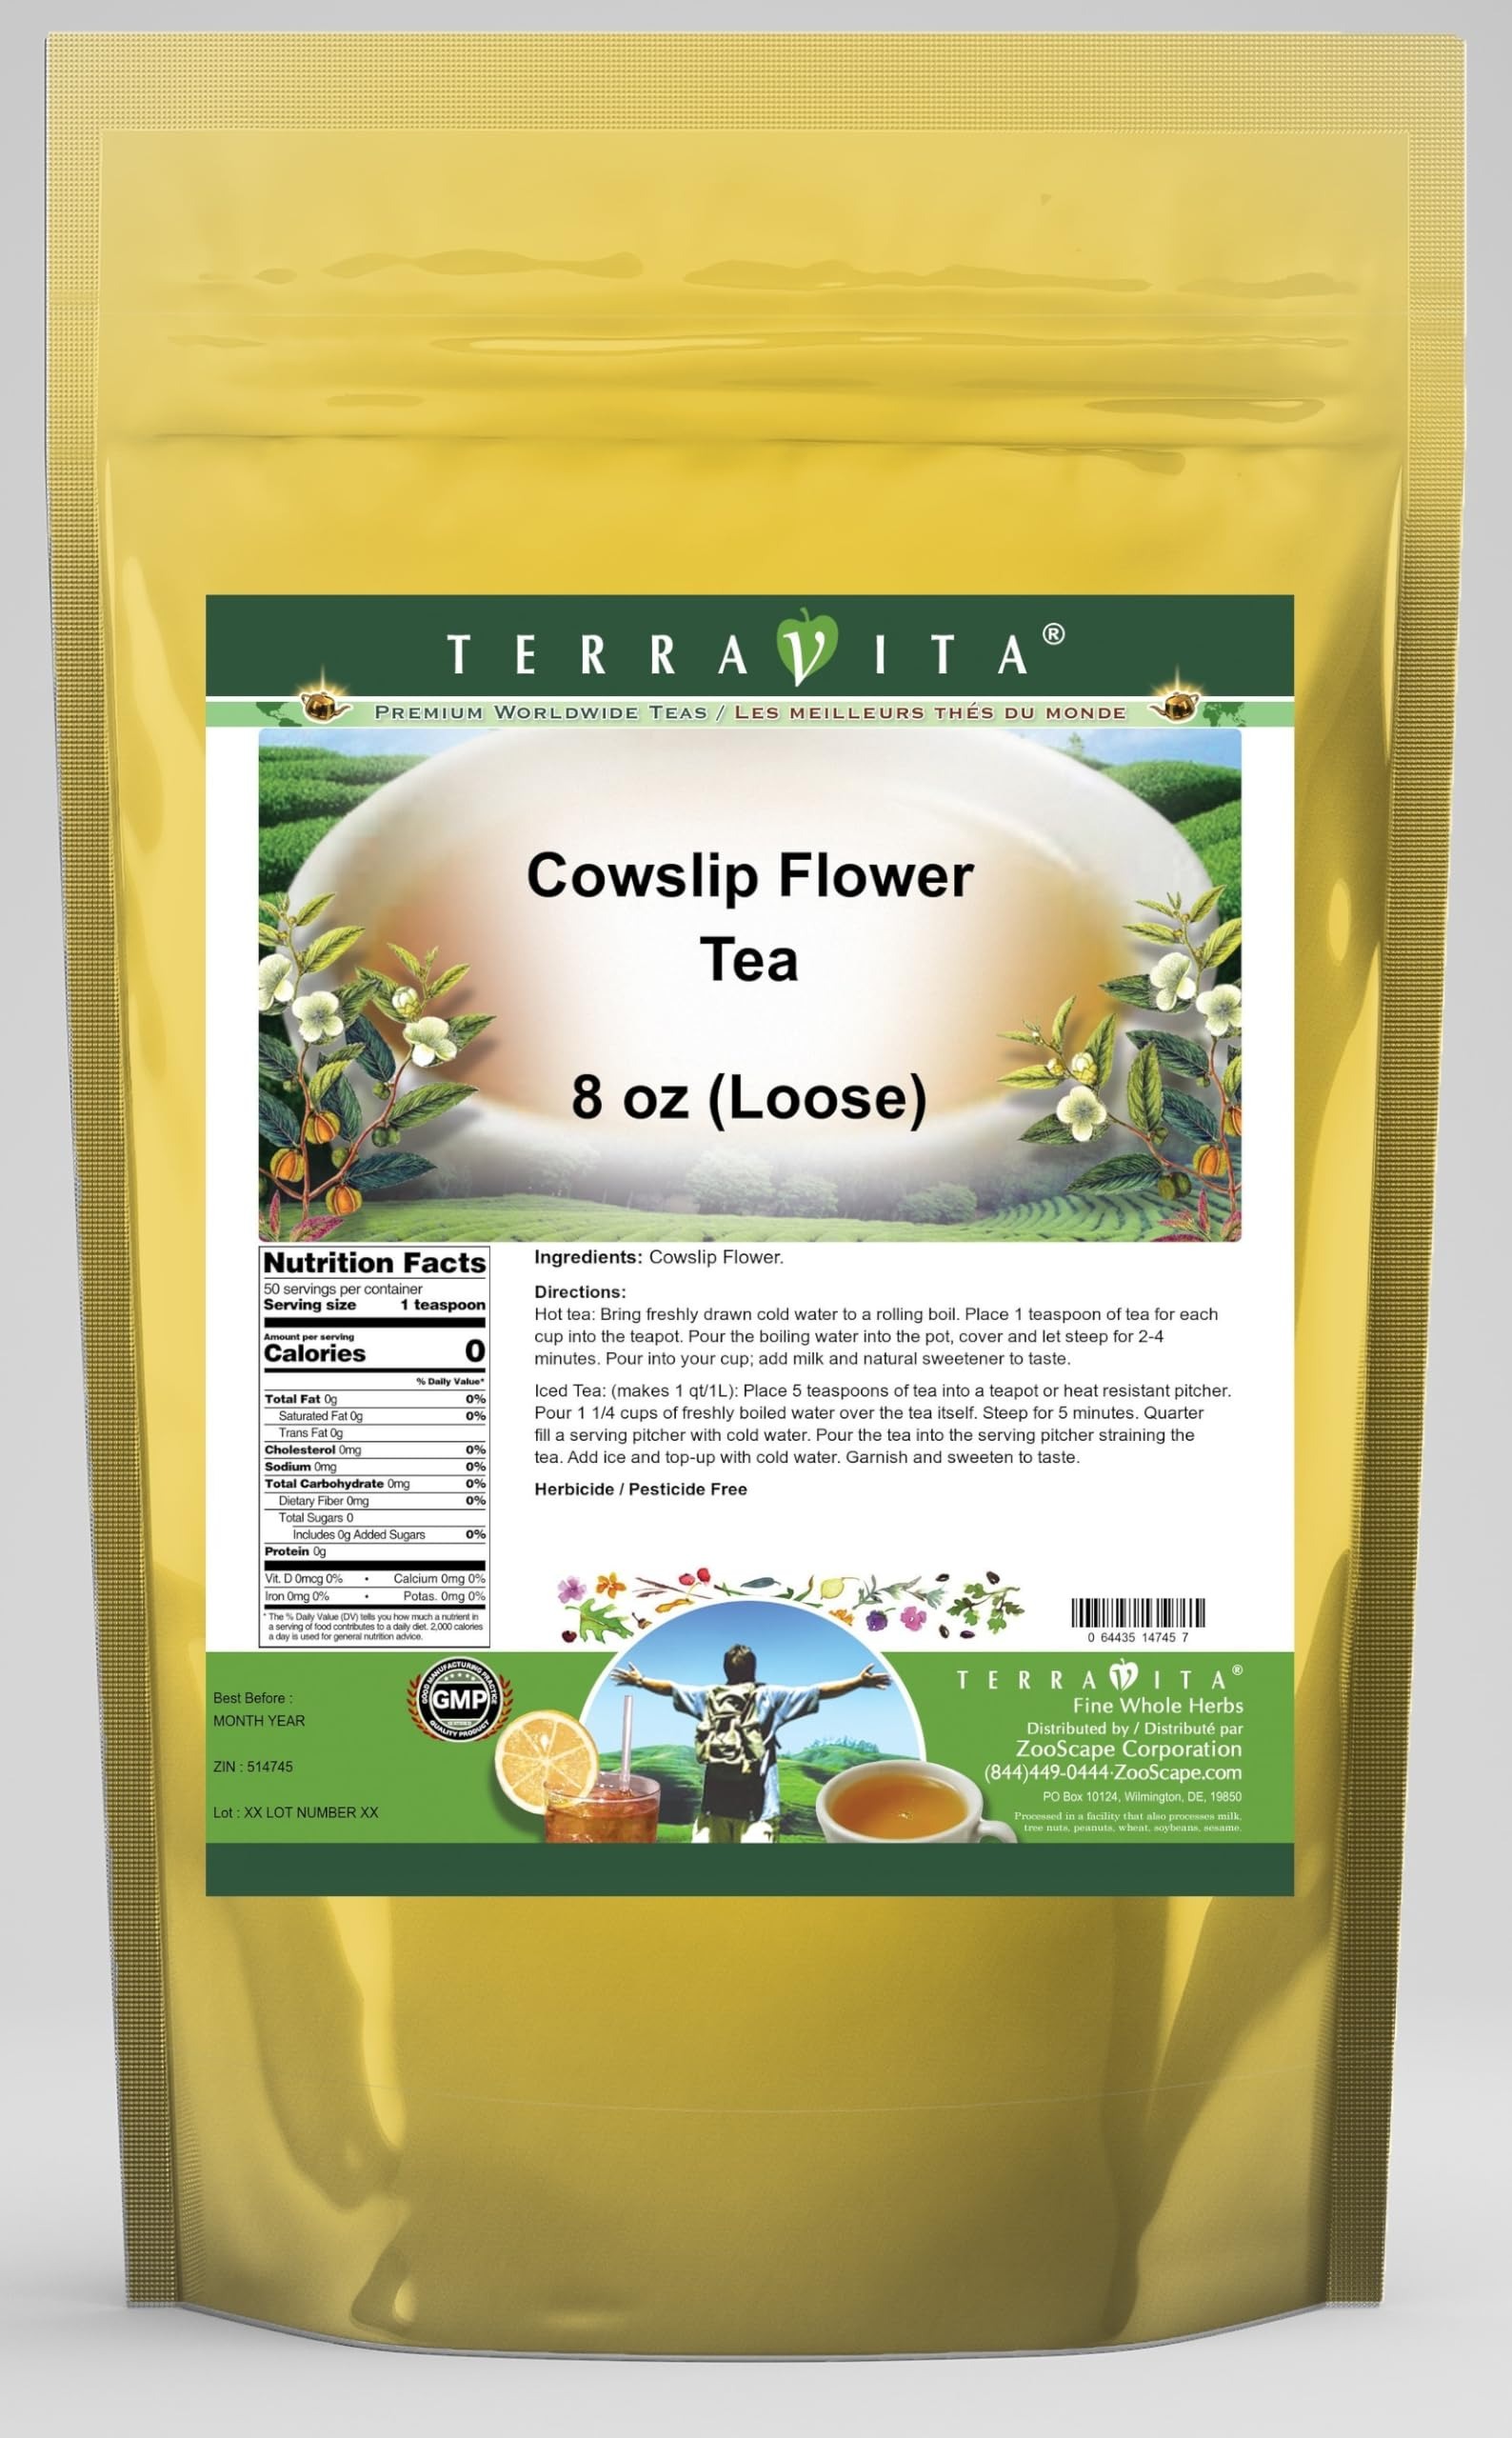
Item Name: Cowslip Flower Tea (Loose) (8 oz, ZIN: 514745) - 2 Pack
Bullet Point 1: Cowslip Flower Tea (Loose) (8 oz, ZIN: 514745)
Bullet Point 2: No fillers.
Bullet Point 3: Manufacturer: TerraVita
Bullet Point 4: Size: 8 oz
Bullet Point 5: Loose Leaf Herbal Tea - Packed in a convenient upright pouch!
Product Description: Cowslip Flower Tea (Loose) (8 oz, ZIN: 514745)<BR><BR>Packaged in the United States in a GMP certified facility (Good Manufacturing Practice).<BR><BR>No fillers.<BR><BR>Manufacturer: TerraVita<BR><BR>Size: 8 oz<BR><BR>Loose Leaf Herbal Tea - Packed in a convenient upright pouch!<BR><BR>Ingredients: Cowslip Flower
Value: 16.0
Unit: Ounce

Price: 79.69